Sagdodonacus

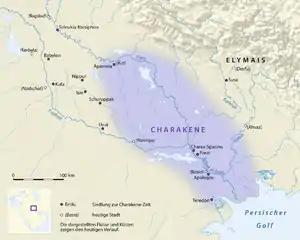
Map of Characene and its surroundings.

The Frataraka rulers of Persis were local rulers subject to the Seleucid Empire since the 2nd century BC. After the death of Antiochus III the Great in 187 BC, however, Seleucid rule weakened in its southern provinces, which allowed Persis under Wahbarz to not only declare independence, but also expand over the region of Characene, appointing Sagdodonacus as its governor. The precise date of the Persis conquest of Characene and Sagdodonacus' appointment is unknown. It may have been in the summer 184 BC, when Seleucid authority over its southern provinces seem to have been further weakened.